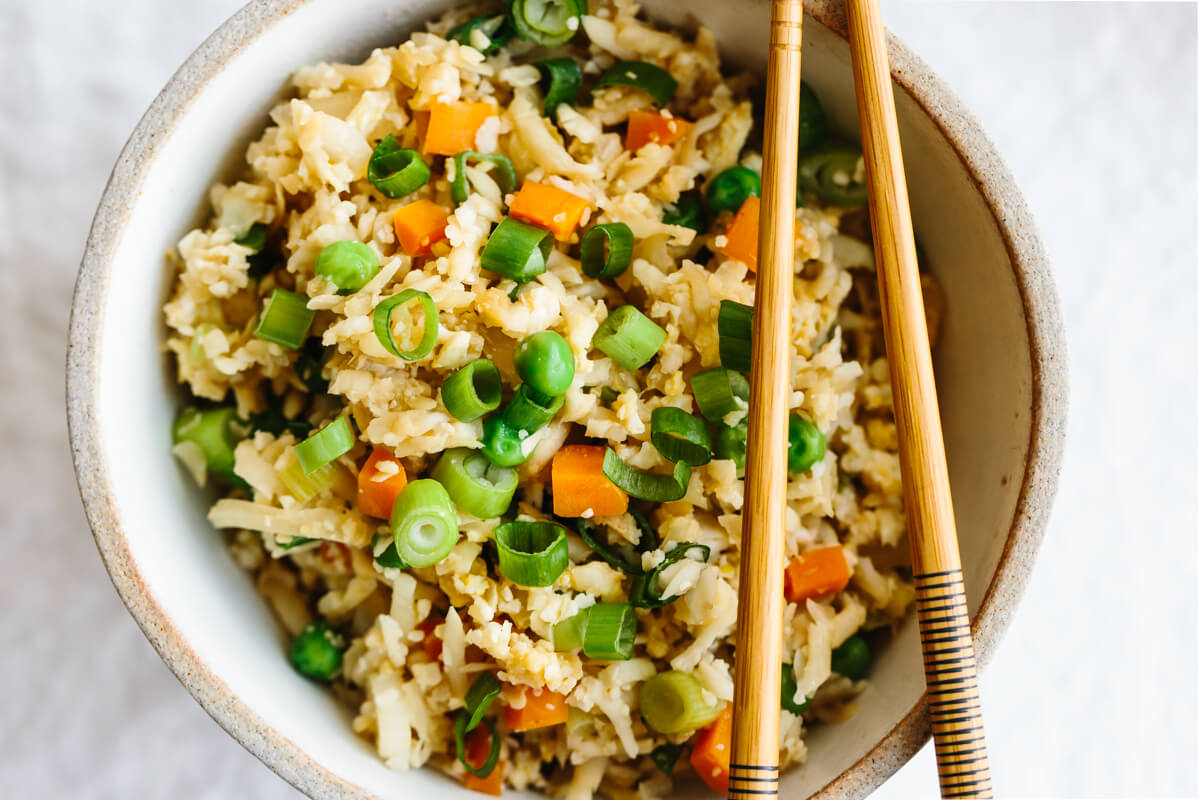
Dish: fried_rice